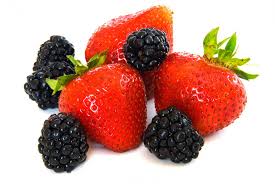
Label: Strawberry